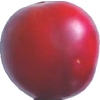
Label: cherry_wax_red